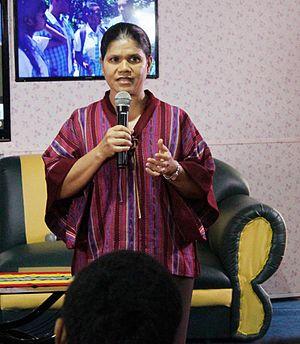
Taur Matan Ruak, nom de guerre tétoum de José Maria de Vasconcelos, est un homme d'État timorais membre du Parti de libération du peuple, né le 10 octobre 1956 à Baguia.